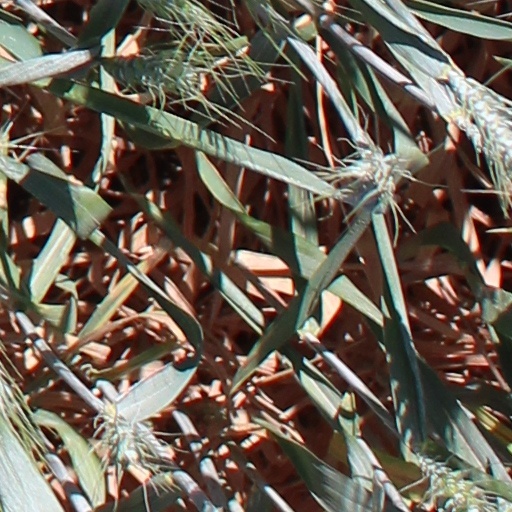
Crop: wheat